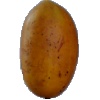
Label: Cucumber Ripe 2